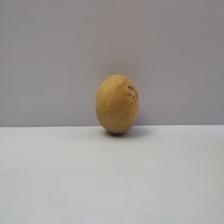
Size: Medium